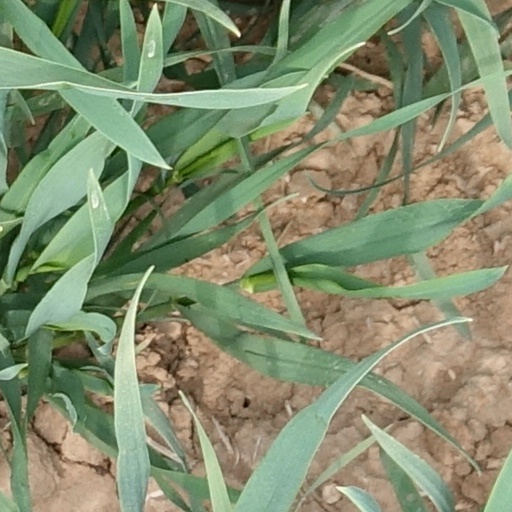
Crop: wheat